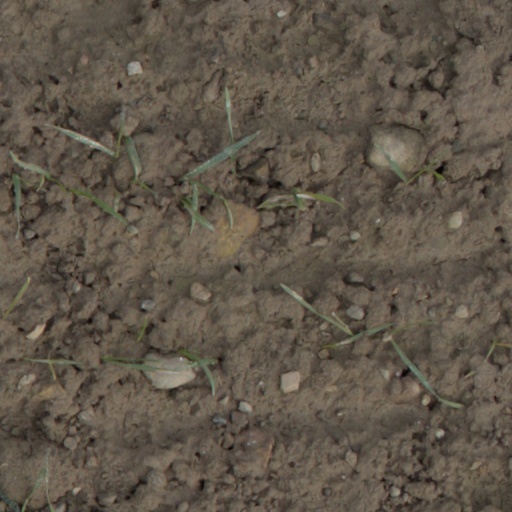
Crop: wheat